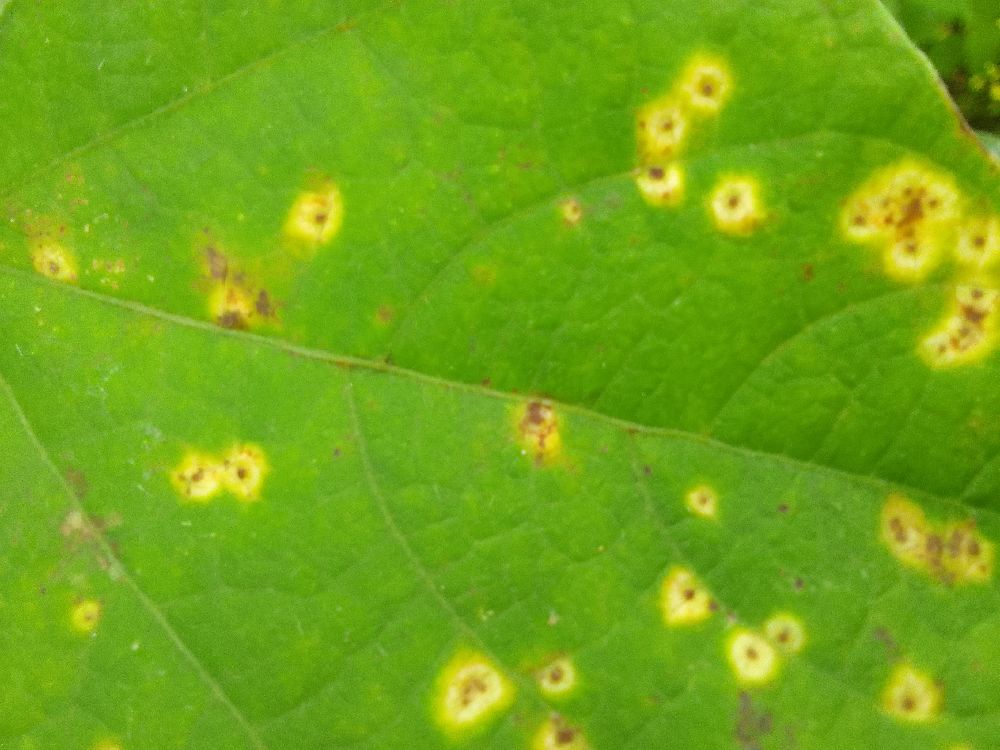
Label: rust